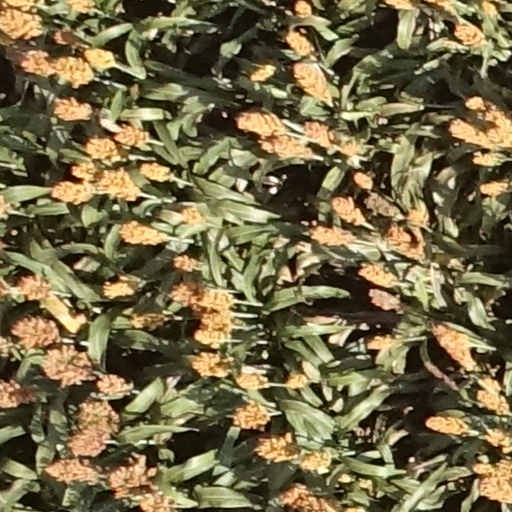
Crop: sorghum